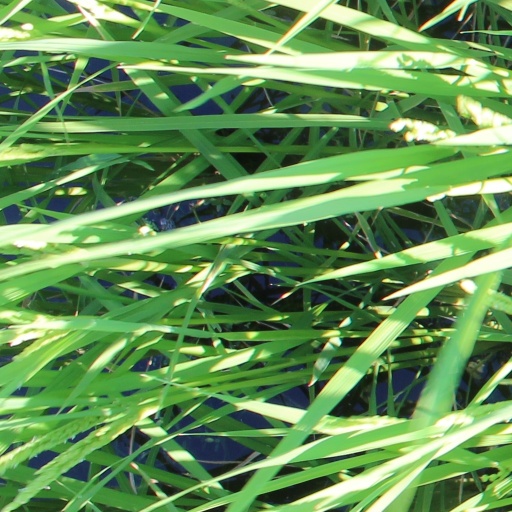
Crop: rice